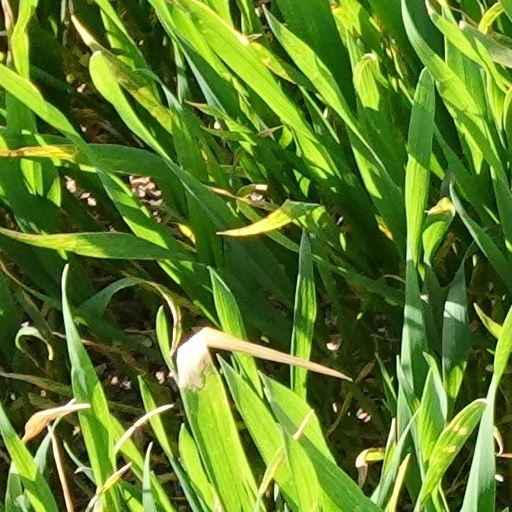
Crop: wheat